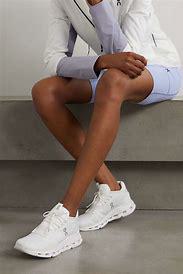
Brand: ON
Model: Cloudnova